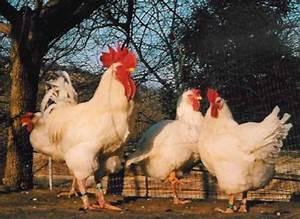
chicken